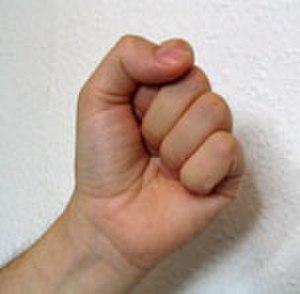
La dactylonomie est l'art de compter par les doigts, de figurer les nombres par les doigts. C'est une pratique couramment utilisée, notamment par les enfants. Selon les pays et les coutumes, on compte différemment sur ses doigts : en Occident, on compte généralement jusqu'à 10 en utilisant les deux mains. En Chine et au Japon, on peut compter jusqu'à 9 sur chaque main. En développant l'idée de façon mathématique, on peut encore pousser plus loin ce boulier naturel.